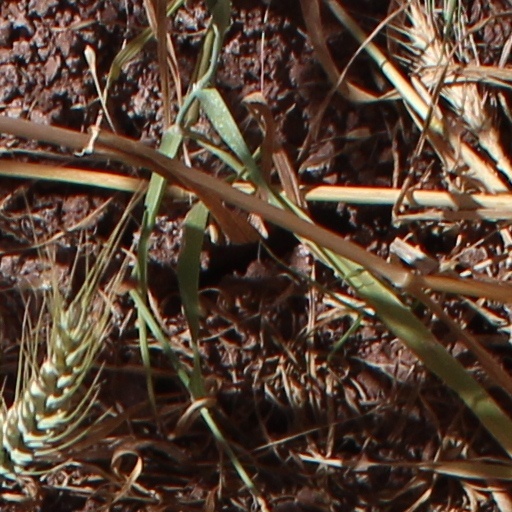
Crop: wheat